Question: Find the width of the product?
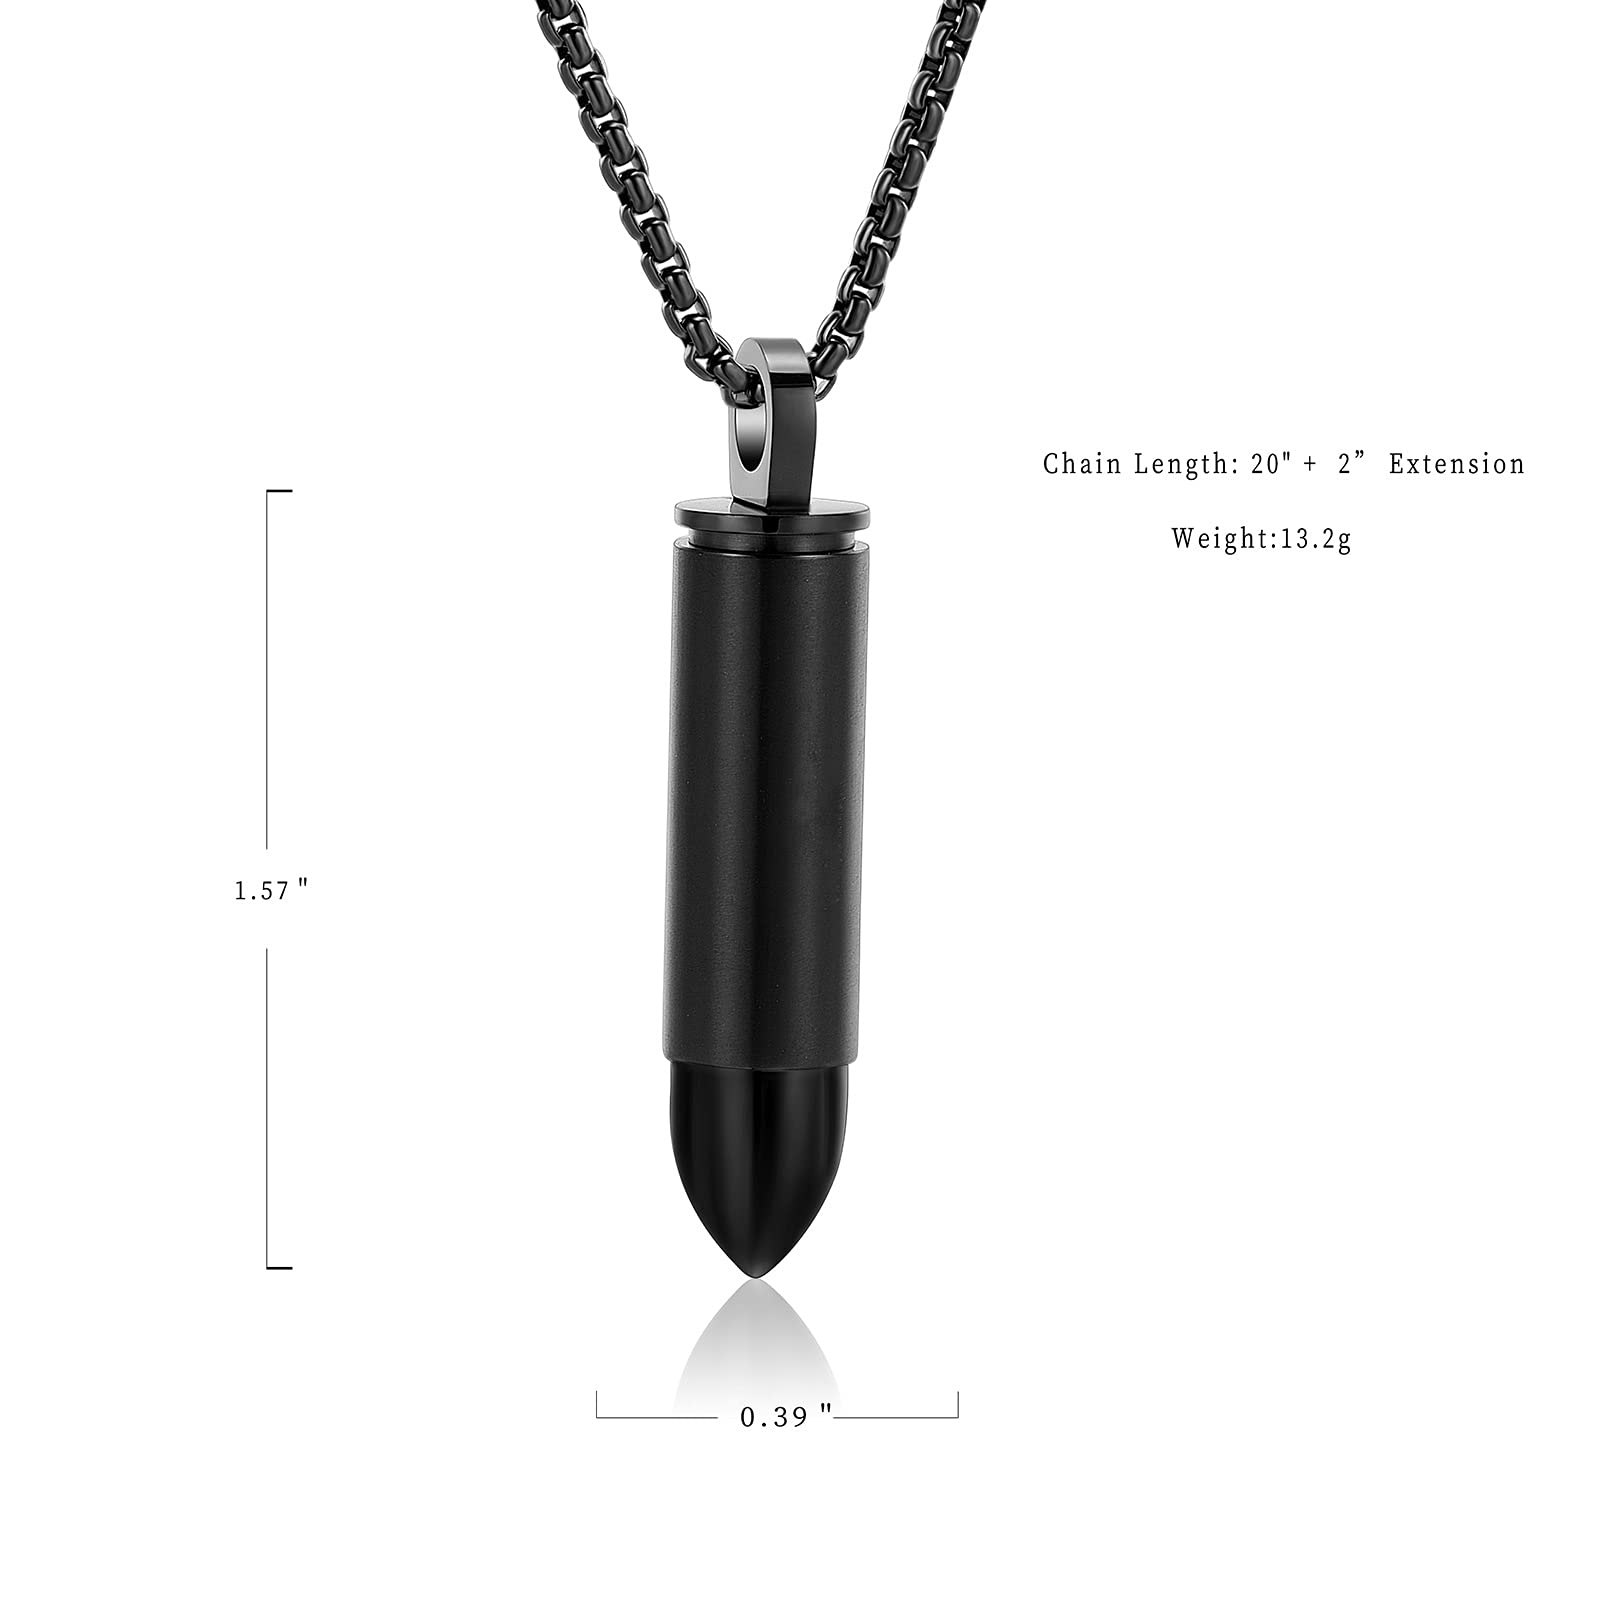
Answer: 0.39 inch